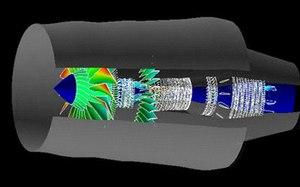
Simulation des flux d'air à l'intérieur d'un turboréacteur GE90 (avec une modélisation simplifiée du processus de combustion), effectuée par General Electric et la NASA. La simulation a permis une amélioration de la géométrie du compresseur.
General Electric GE90 est le nom d'une famille de turboréacteurs à haut taux de dilution construits par General Electric Aircraft Engines, une filiale de la branche transport de General Electric, et par Safran Aircraft Engines. Ce réacteur, dont la poussée varie de 329 à 512 kN, est spécialement construit pour le Boeing 777 et n'est utilisable que pour ce type d'avion. Il a pour la première fois été utilisé sur un Boeing 777 de British Airways en novembre 1995. Il fait partie des trois moteurs proposés en option pour les Boeing 777-200, -200ER mais n'est par contre plus proposé sur le -300. C'est le seul moteur disponible pour les Boeing 777-200LR, -200F et -300ER.